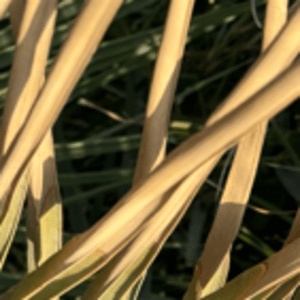
Label: Potassium Deficiency